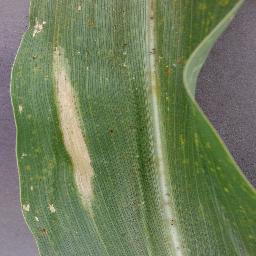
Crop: corn
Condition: (maize)_northern_blight